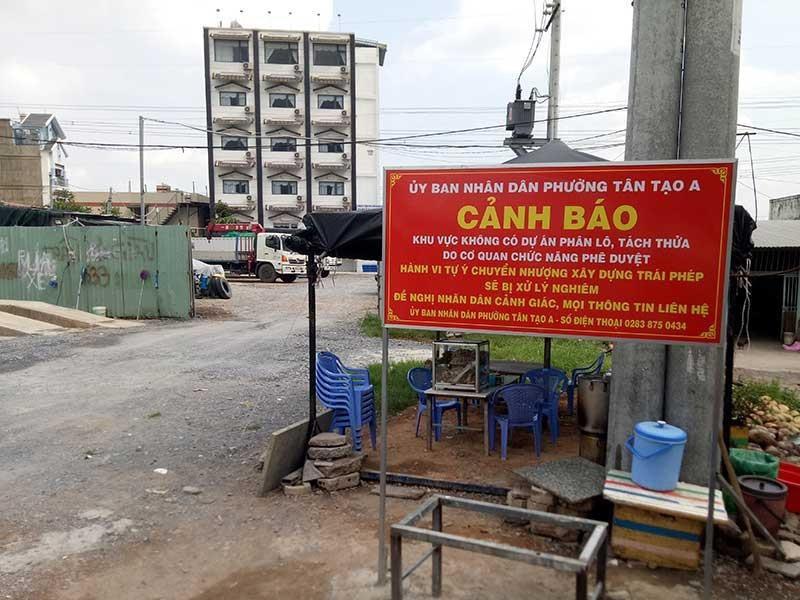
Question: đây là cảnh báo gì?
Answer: đây là cảnh báo khu vực không có dự án phân lô, tách thửa do cơ quan chức năng phê duyệt